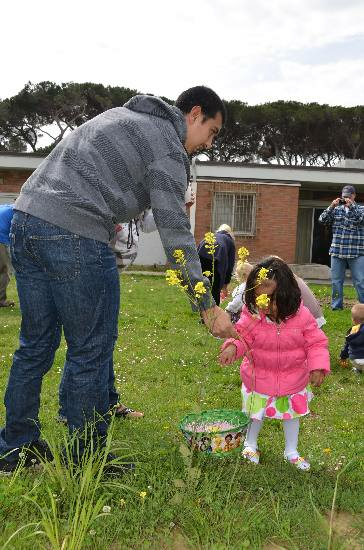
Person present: Yes